Blood transfusion

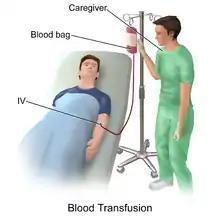
Illustration depicting intravenous blood transfusion

Before a blood transfusion is given, there are many steps taken to ensure quality of the blood products, compatibility, and safety to the recipient. In 2012, a national blood policy was in place in 70% of countries and 69% of countries had specific legislation that covers the safety and quality of blood transfusion.